Attalea speciosa

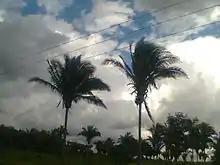
Babassu palms in Brazil

This plant has commercial value because its seeds produce an edible oil called babassu oil, which is also used in cleaners and skin-care products. The fruit is used to produce products such as medicines, beauty aids, and beverages. Traditional communities of the Maranhão region also produce a flour from the fruit, and this is commercialized as a nutritional supplement. The leaves are also used to provide thatch for houses and can be woven into mats for constructing house walls. The stems are used for timbers. The babassu palm is considered a weed in pasture areas of Cerrado vegetation in Brazil.